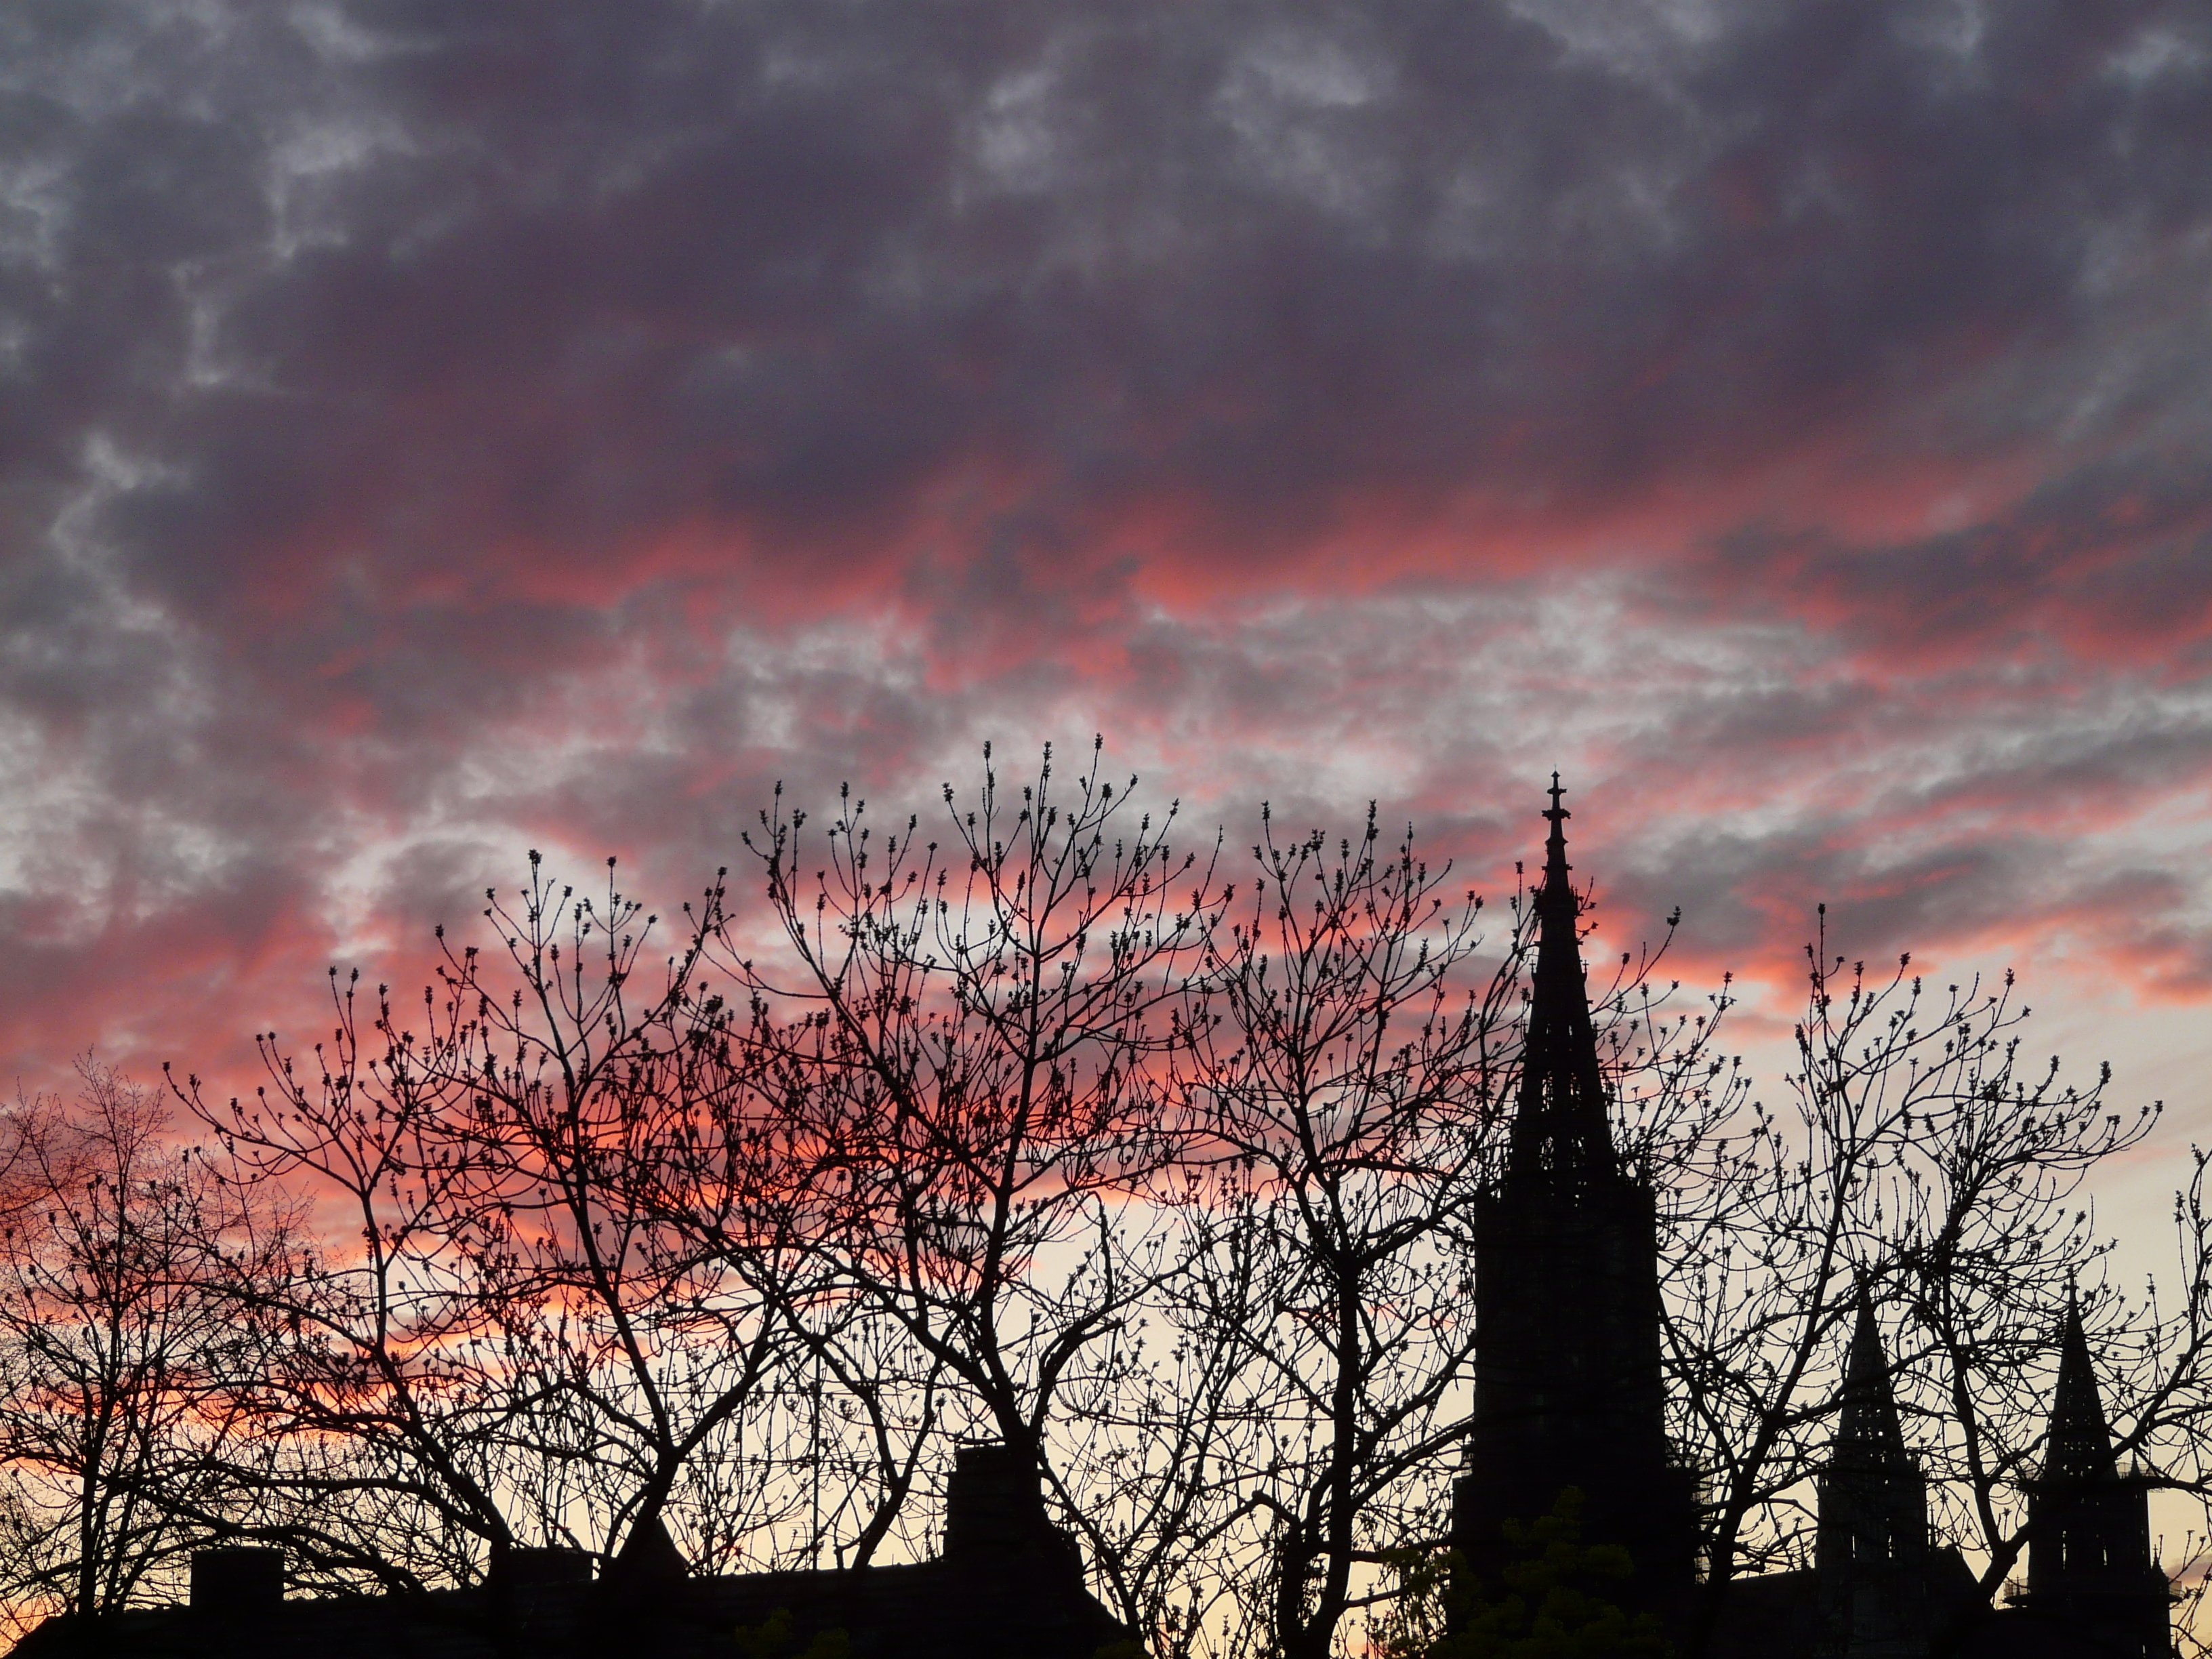
tree, nature, silhouette, cloud, plant, sky, sunrise, sunset, sunlight, morning, flower, frost, dawn, city, dusk, evening, autumn, storm, clouds, thunderstorm, threatening, storm clouds, munster, ulm cathedral, meteorological phenomenon, woody plant